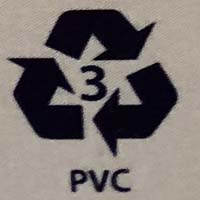
Plastic recycling code class: 3_polyvinylchloride_PVC